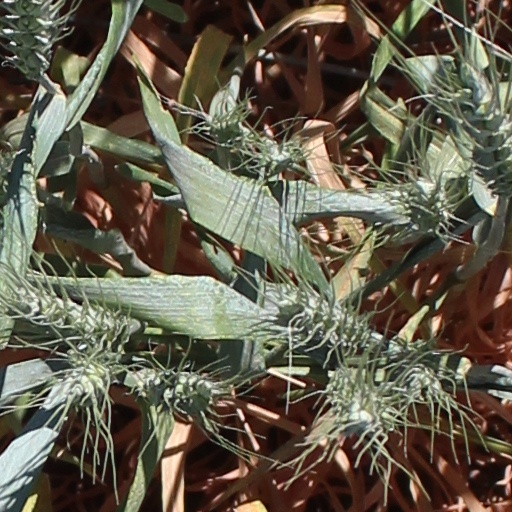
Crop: wheat